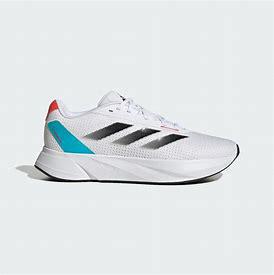
Brand: Adidas
Model: Duramo SL Lauf